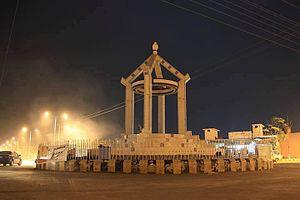
Les villes du Pakistan regroupent au total environ 76 millions d'habitants en 2017, soit 36 % de la population de ce pays d'Asie du Sud selon le Bureau pakistanais des statistiques. Dix d'entre elles dépassent le million d'habitants, et la plus grande, Karachi, est l'une des plus grandes mégapoles du monde, avec près de quinze millions d'habitants. En dehors de celle-ci, la majorité des grandes villes se situent dans le nord de la province du Pendjab, partie la plus urbanisée du pays.